Islamic criminal law in Aceh

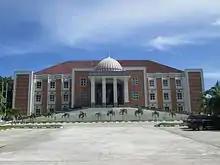
The Aceh Sharia courts (Mahkamah Syar'iyah Aceh), which hear both civil and criminal cases involving Islamic law

Institution of Islamic criminal law in Aceh began with "Qanun" No.11 of 2002, which was largely symbolic. In 2003 further laws were passed: "Qanuns" No.12, which dealt with the consumption of alcohol, No.13, on gambling, and No.14, on "khalwat" (being alone with someone of the opposite sex who is not a spouse or a relative). In 2009 the parliament of Aceh approved a new "qanun" that expanded the implementation of Islamic criminal law, but the governor at the time, Irwandi Yusuf, refused to sign the "qanun" into law, openly declaring his opposition to the provision of stoning ("rajm") in the Qanun. The law required approval from both the legislature and the governor, so it did not go into effect. On 27September 2014 the parliament of Aceh passed "Qanun" No.6, which revised the rejected 2009 "qanun" and removed the provision of stoning. Governor Zaini Abdullah signed it into law on 23October 2014, and it went into effect one year later on 23October 2015, as stipulated by the "qanun". Compared to the 2003 "qanuns" that it replaced, "Qanun" No.6 increased the number of offences punishable under Islamic law as well as the severity of punishment. Under the 2003 laws, the maximum number of caning strokes was set at 40, and in practice it rarely exceeded 12, but the 2014 law set the minimum number of strokes at 10 and the maximum at 150.